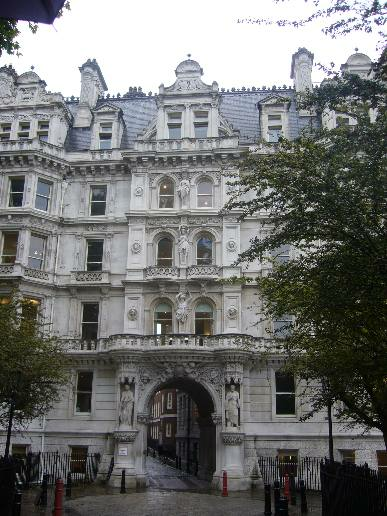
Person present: No